Harriet Hall

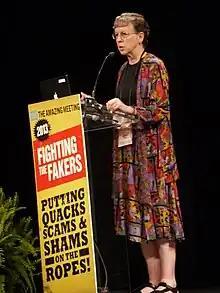
Hall speaking at The Amazing Meeting in 2013

Hall was an outspoken critic of alternative medicine, often questioning its effectiveness. "If it were shown to be truly effective, it would be part of regular medicine." In her work she emphasized the importance of following the scientific evidence for or against any remedy. When asked about the cold remedy Airborne she said, "There's more evidence for chicken soup than for Airborne. In the absence of any credible double-blind studies to support the claims for Airborne, I'll stick to hand washing." She criticized the U.S. Army for its use of acupuncture: "the idea that putting needles in somebody's ear is going to substitute for things like morphine is just ridiculous."